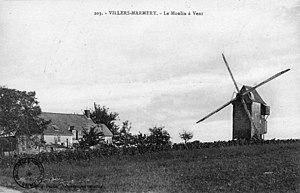
sur une vue ancienne.
Villers-Marmery est une commune française, située dans le département de la Marne en région Grand Est.